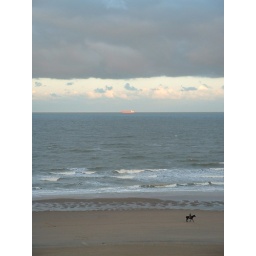
ship in sun with horse